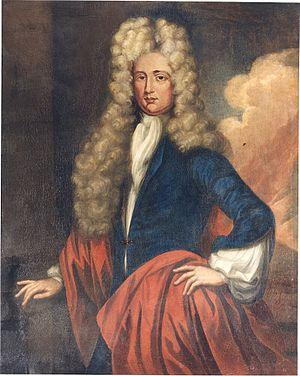
Thomas Shadwell est un dramaturge anglais de la Restauration anglaise. Il fut nommé Poète Lauréat en 1689.